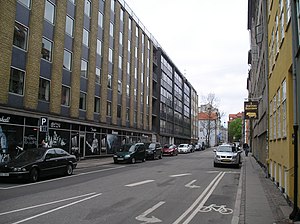
Åbenrå (gade)
Åbenrå set fra Landemærket.
"Åbenrå er en gade i det indre København, der forløber parallelt med Gothersgade og går fra Landemærket til Rosenborggade. Navnet formodes at komme af ""åbne vråer"", nogle handelsboder, der i senmiddelalderen lå her.